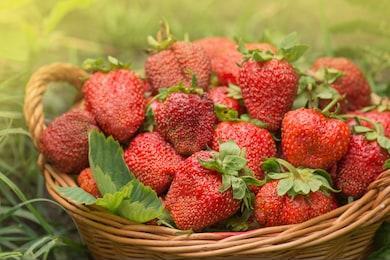
Label: Strawberry